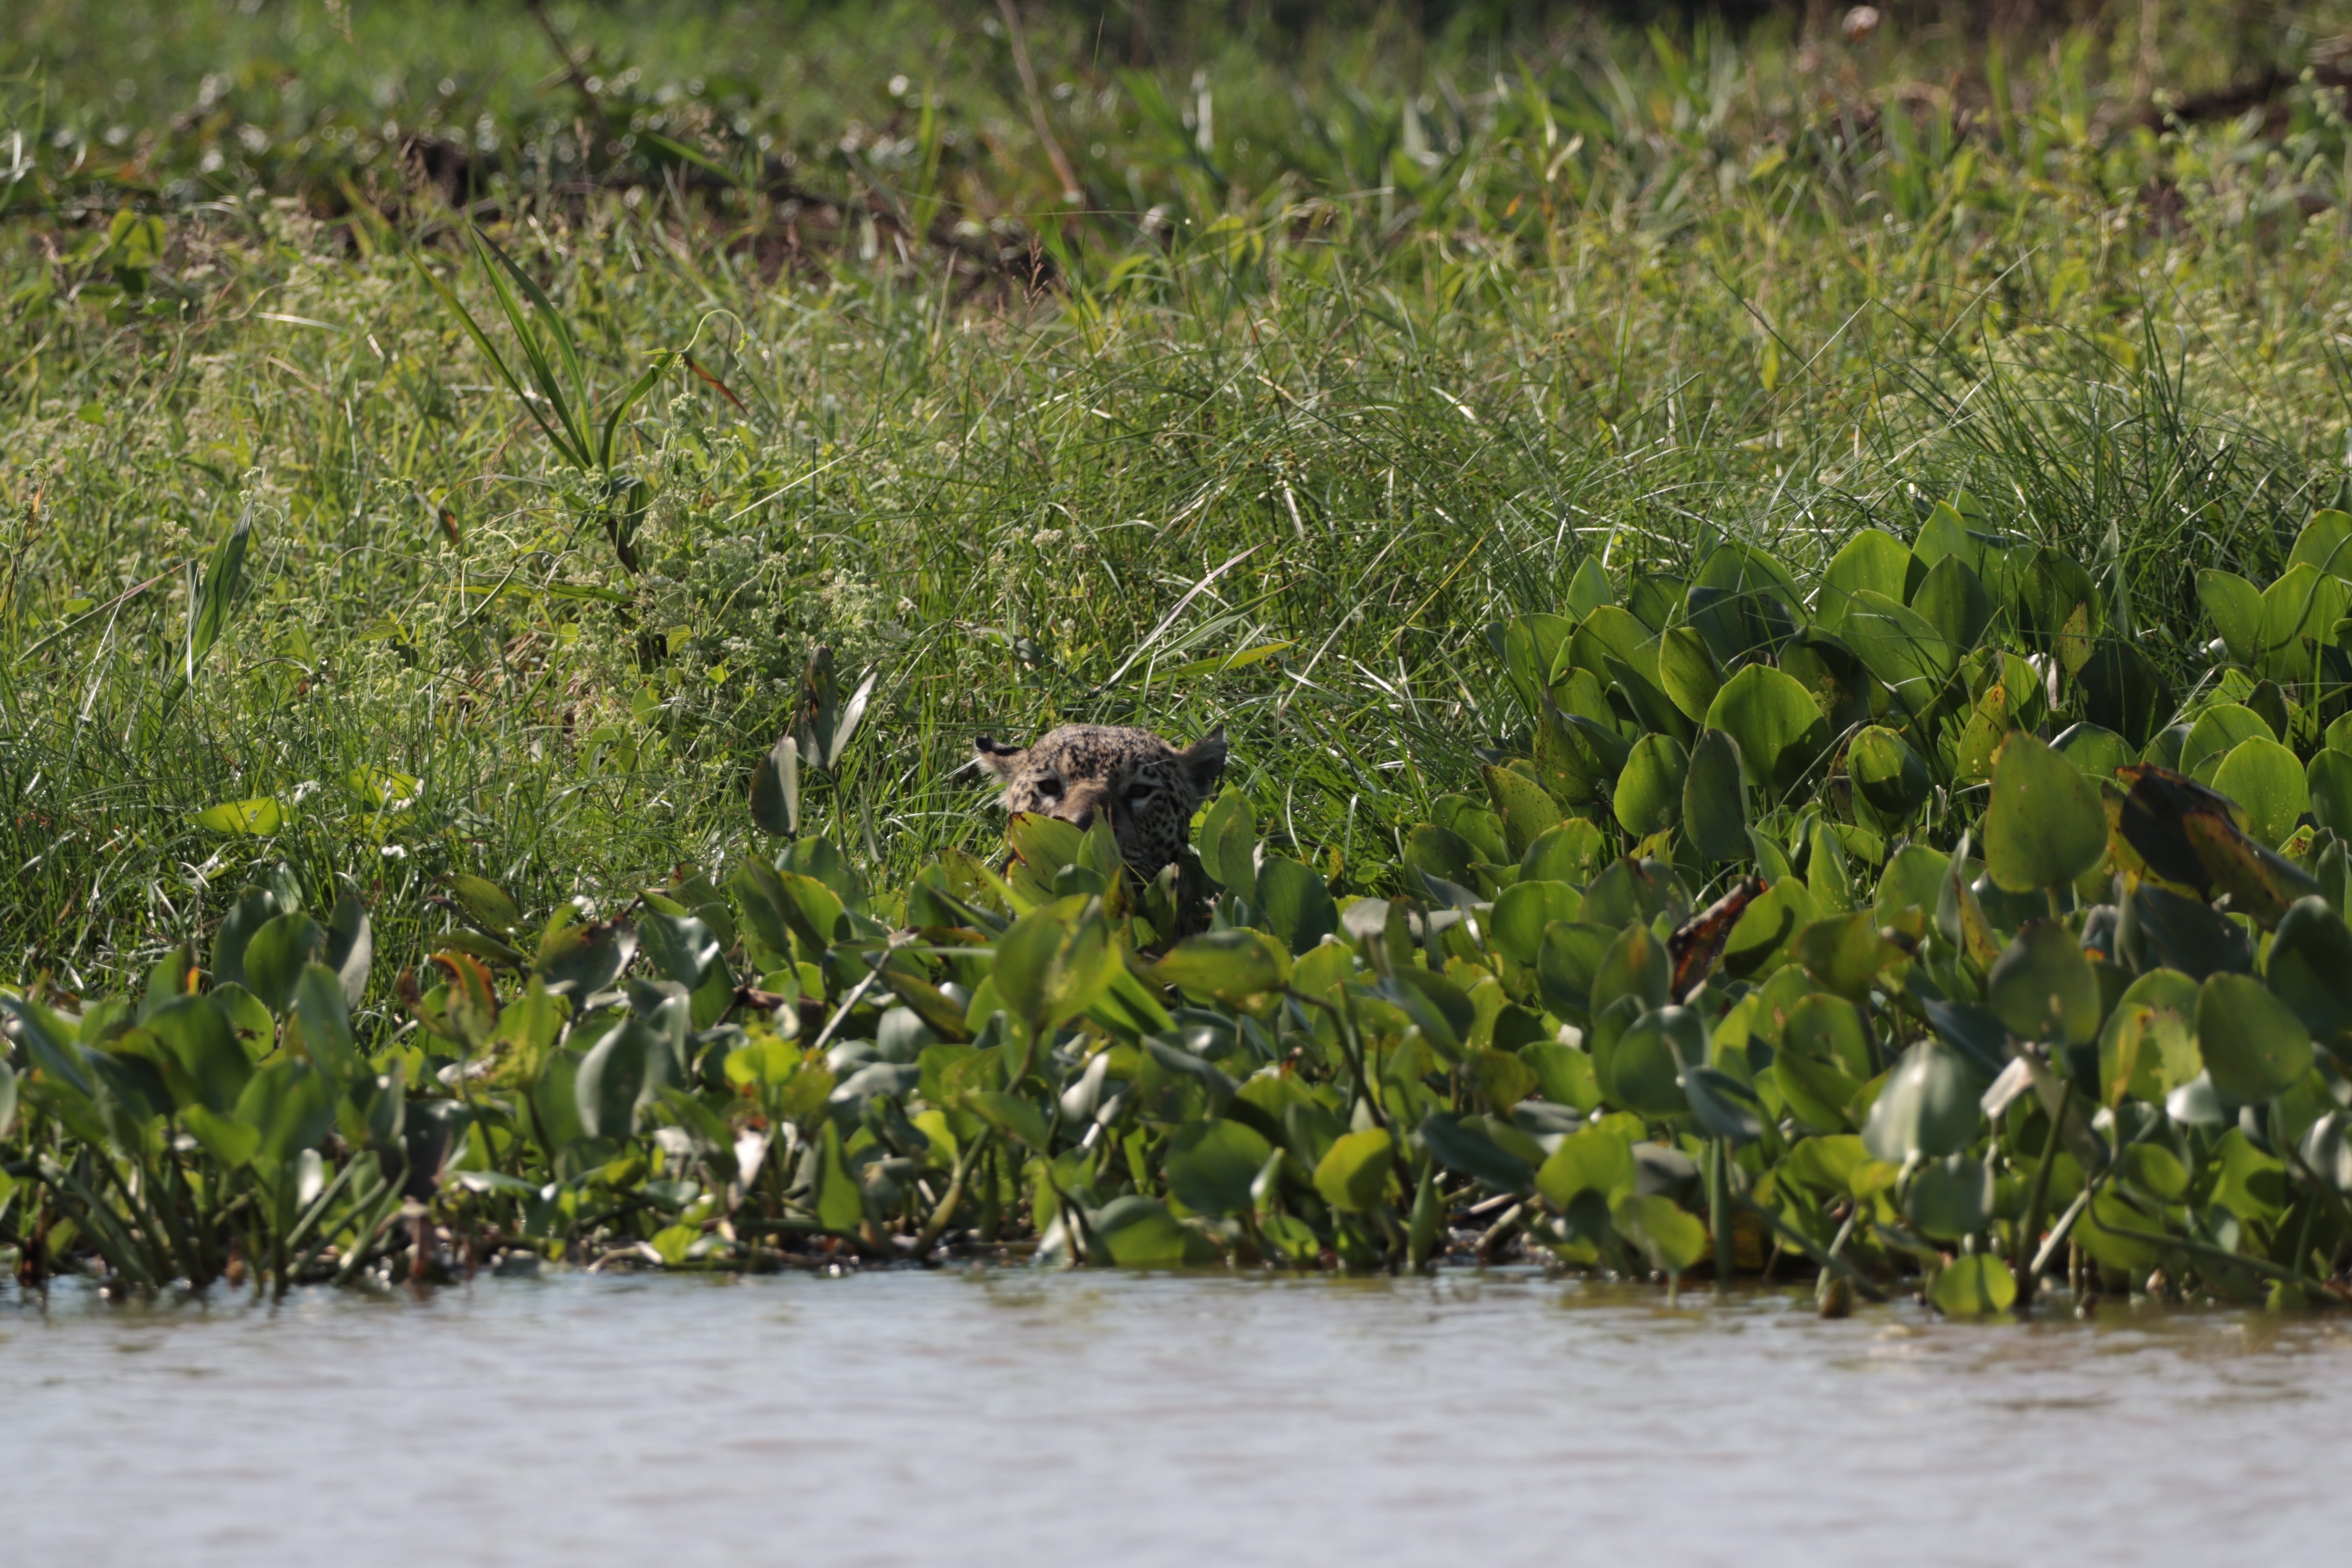
Jaguar: Marcela